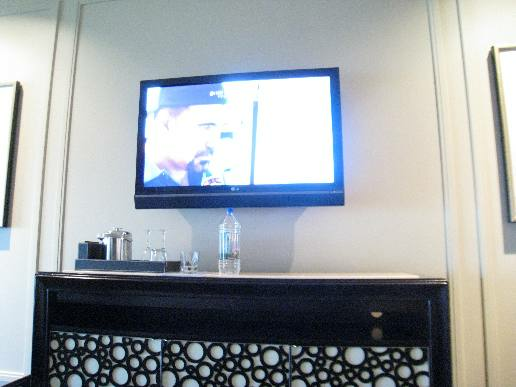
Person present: No